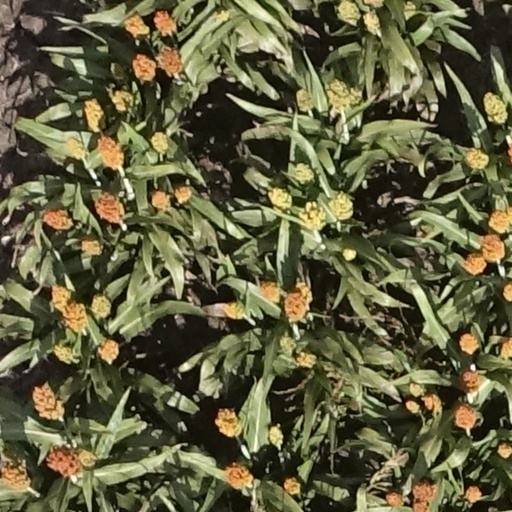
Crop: sorghum